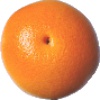
Label: Grapefruit Pink 1